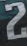
Number: 2